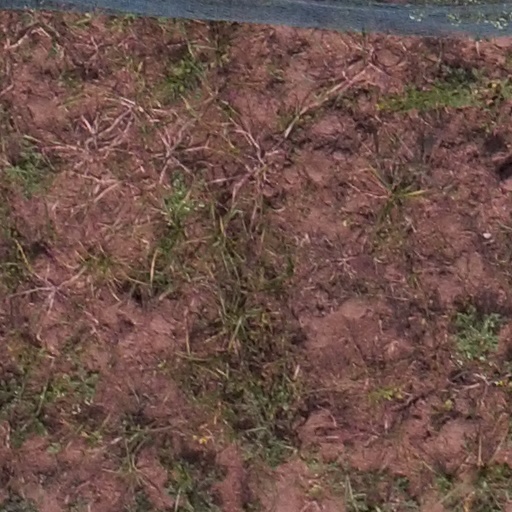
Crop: maize; corn